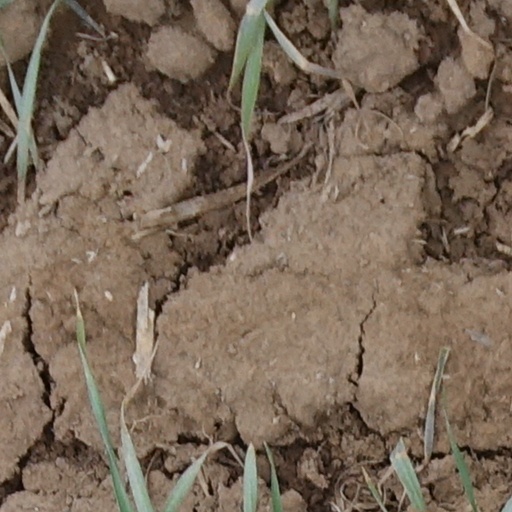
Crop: wheat